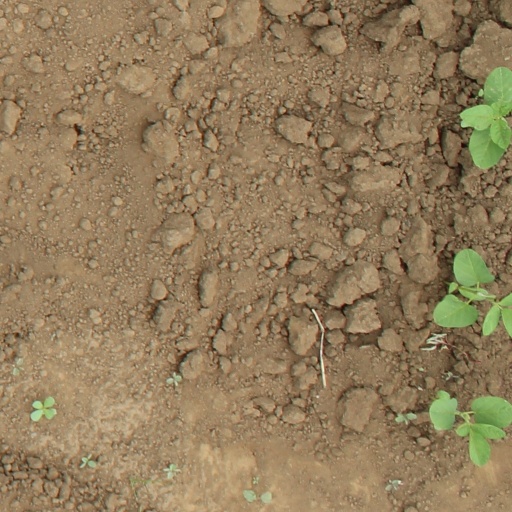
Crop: soybean